Piñata cookie
Also known as:
jv - Javanese: Kukis piñata
Category: snack (cookies)
Cuisine: Mexican
Associated cuisines: Mexican
Area: Mexico
Countries: Mexico
Region: Central America

The dish is a sugar cookie that is shaped and colored like a rainbow colored horse and filled with various small candies which spill out when the cookie is broken.

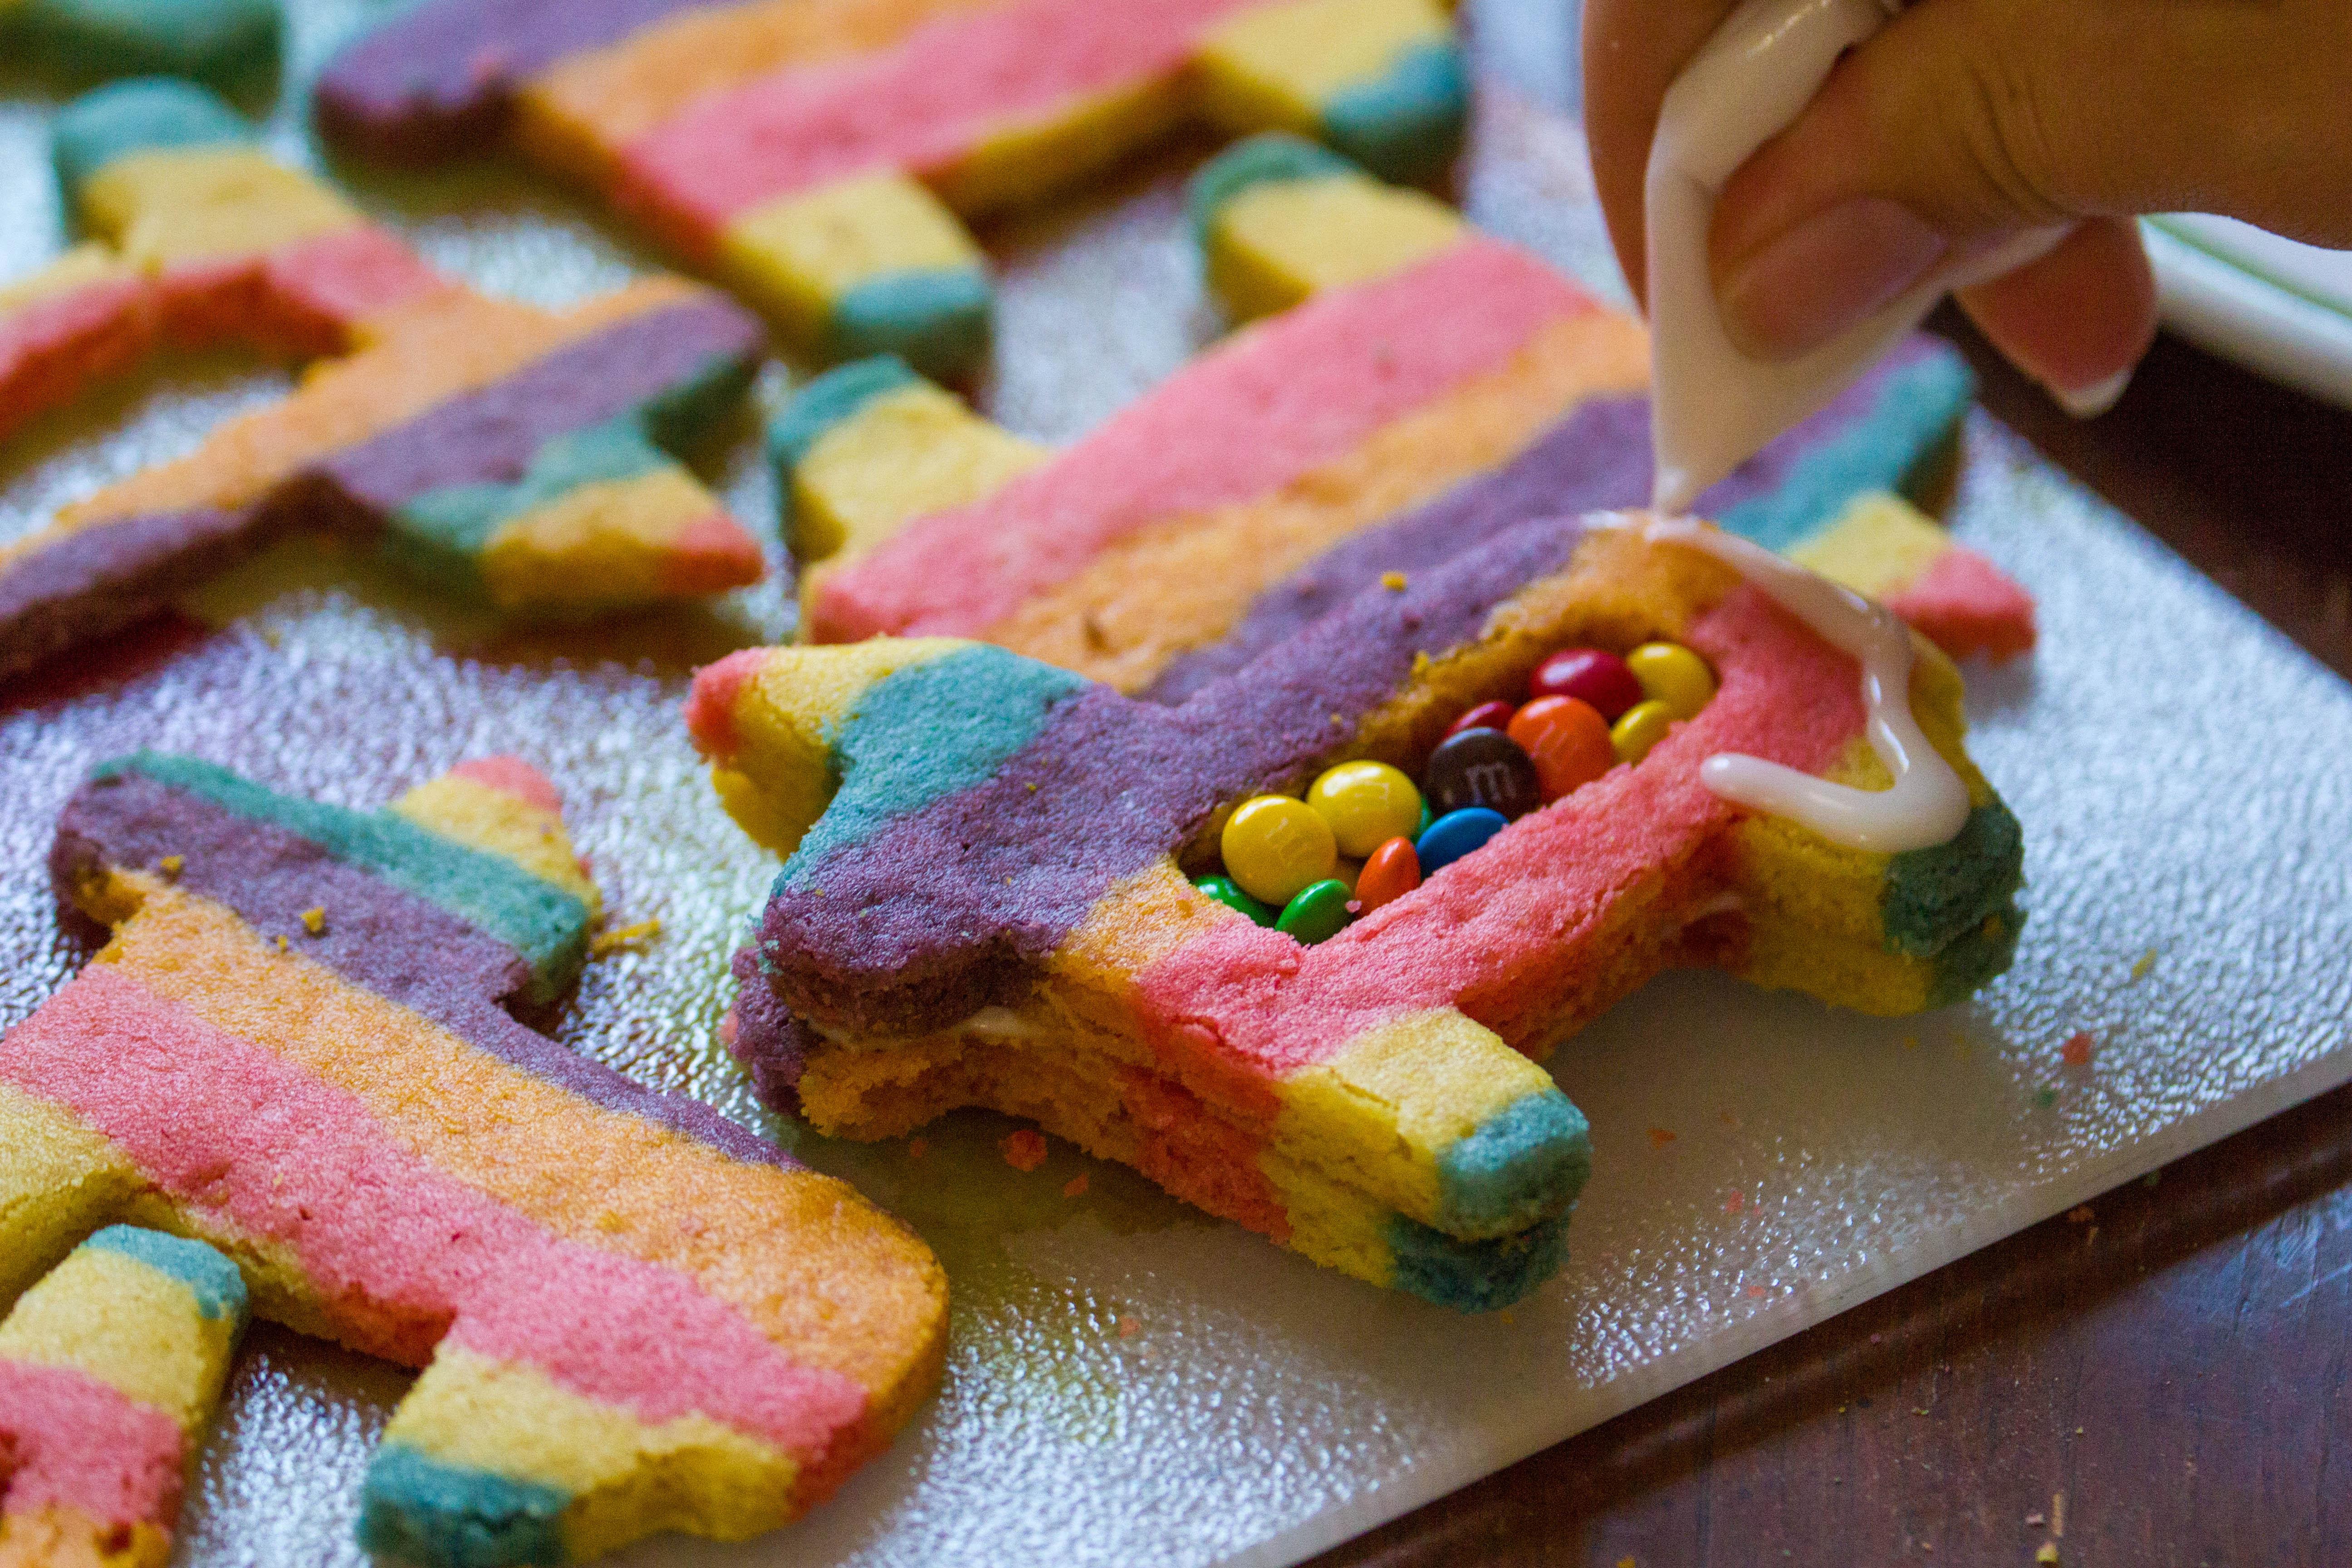